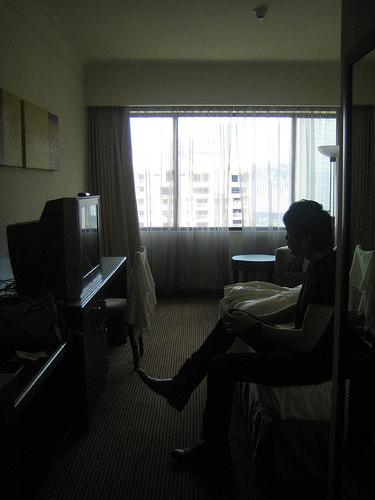
A woman sitting in a chair watching a television.